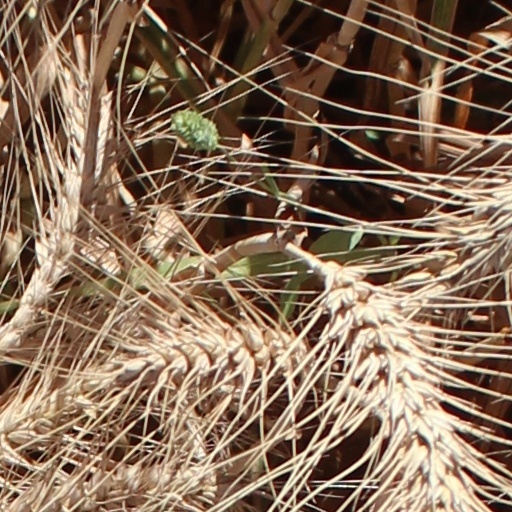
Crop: wheat